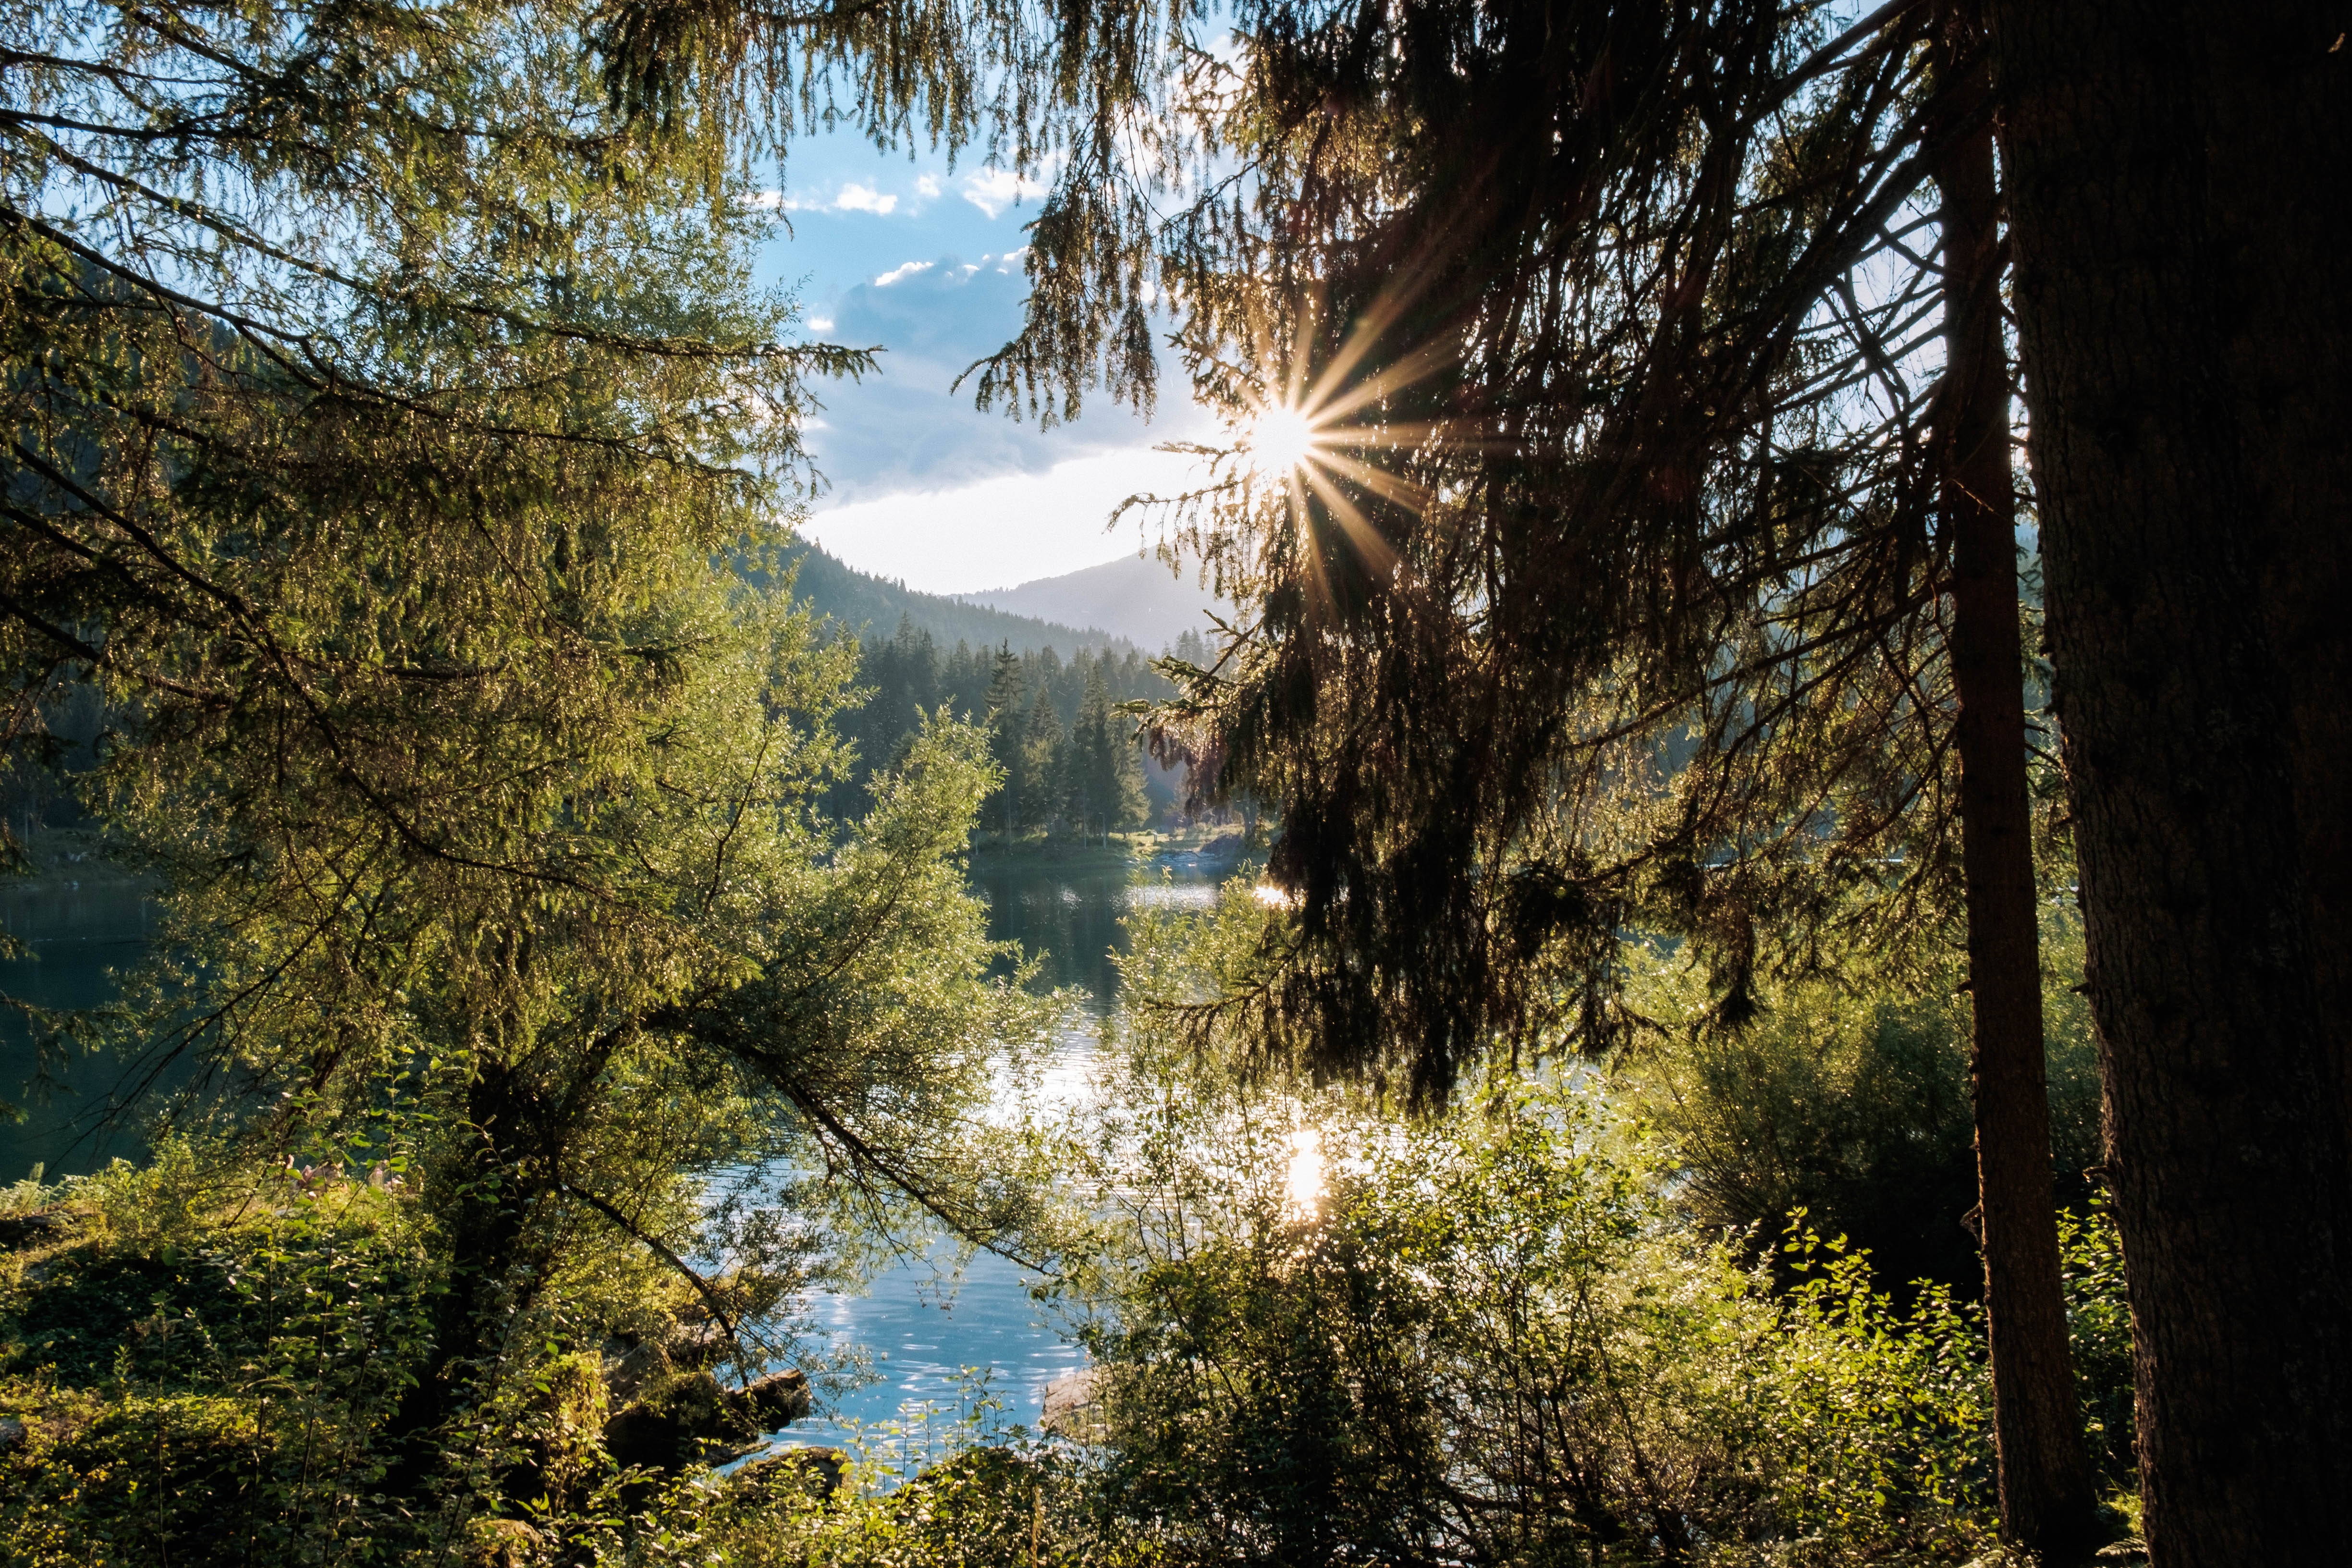
landscape, tree, water, nature, forest, wilderness, sky, sun, sunlight, morning, leaf, lake, river, panorama, summer, stream, reflection, autumn, island, alpine, season, clouds, bank, mountains, switzerland, bergsee, woodland, habitat, mood, water feature, back light, fairy tales, graub nden, flims, caumasee, natural environment, atmospheric phenomenon, woody plant